Francisco Ramírez (governor)

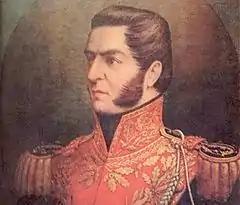
Portrait of Francisco Ramírez. It was done after his death, there are no known depictions of Ramírez in life.

Francisco Ramírez, also known as "Pancho" Ramírez as well as "El Supremo Entrerriano" (1786–1821), was an Argentine governor of Entre Ríos during the Argentine War of Independence.